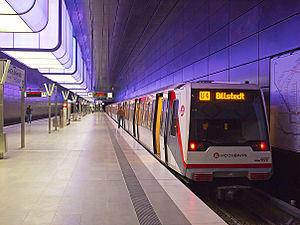
Le métro de Hambourg a été ouvert à l'exploitation en 1912 et transporte aujourd'hui 180 millions de passagers. Il comporte 4 lignes et fait partie du système de transport en commun de la ville qui comprend également un réseau de RER, un réseau de trains de banlieue et un réseau de bus. Il est exploité par Hamburger Hochbahn AG et appartient au Hamburger Verkehrsverbund.